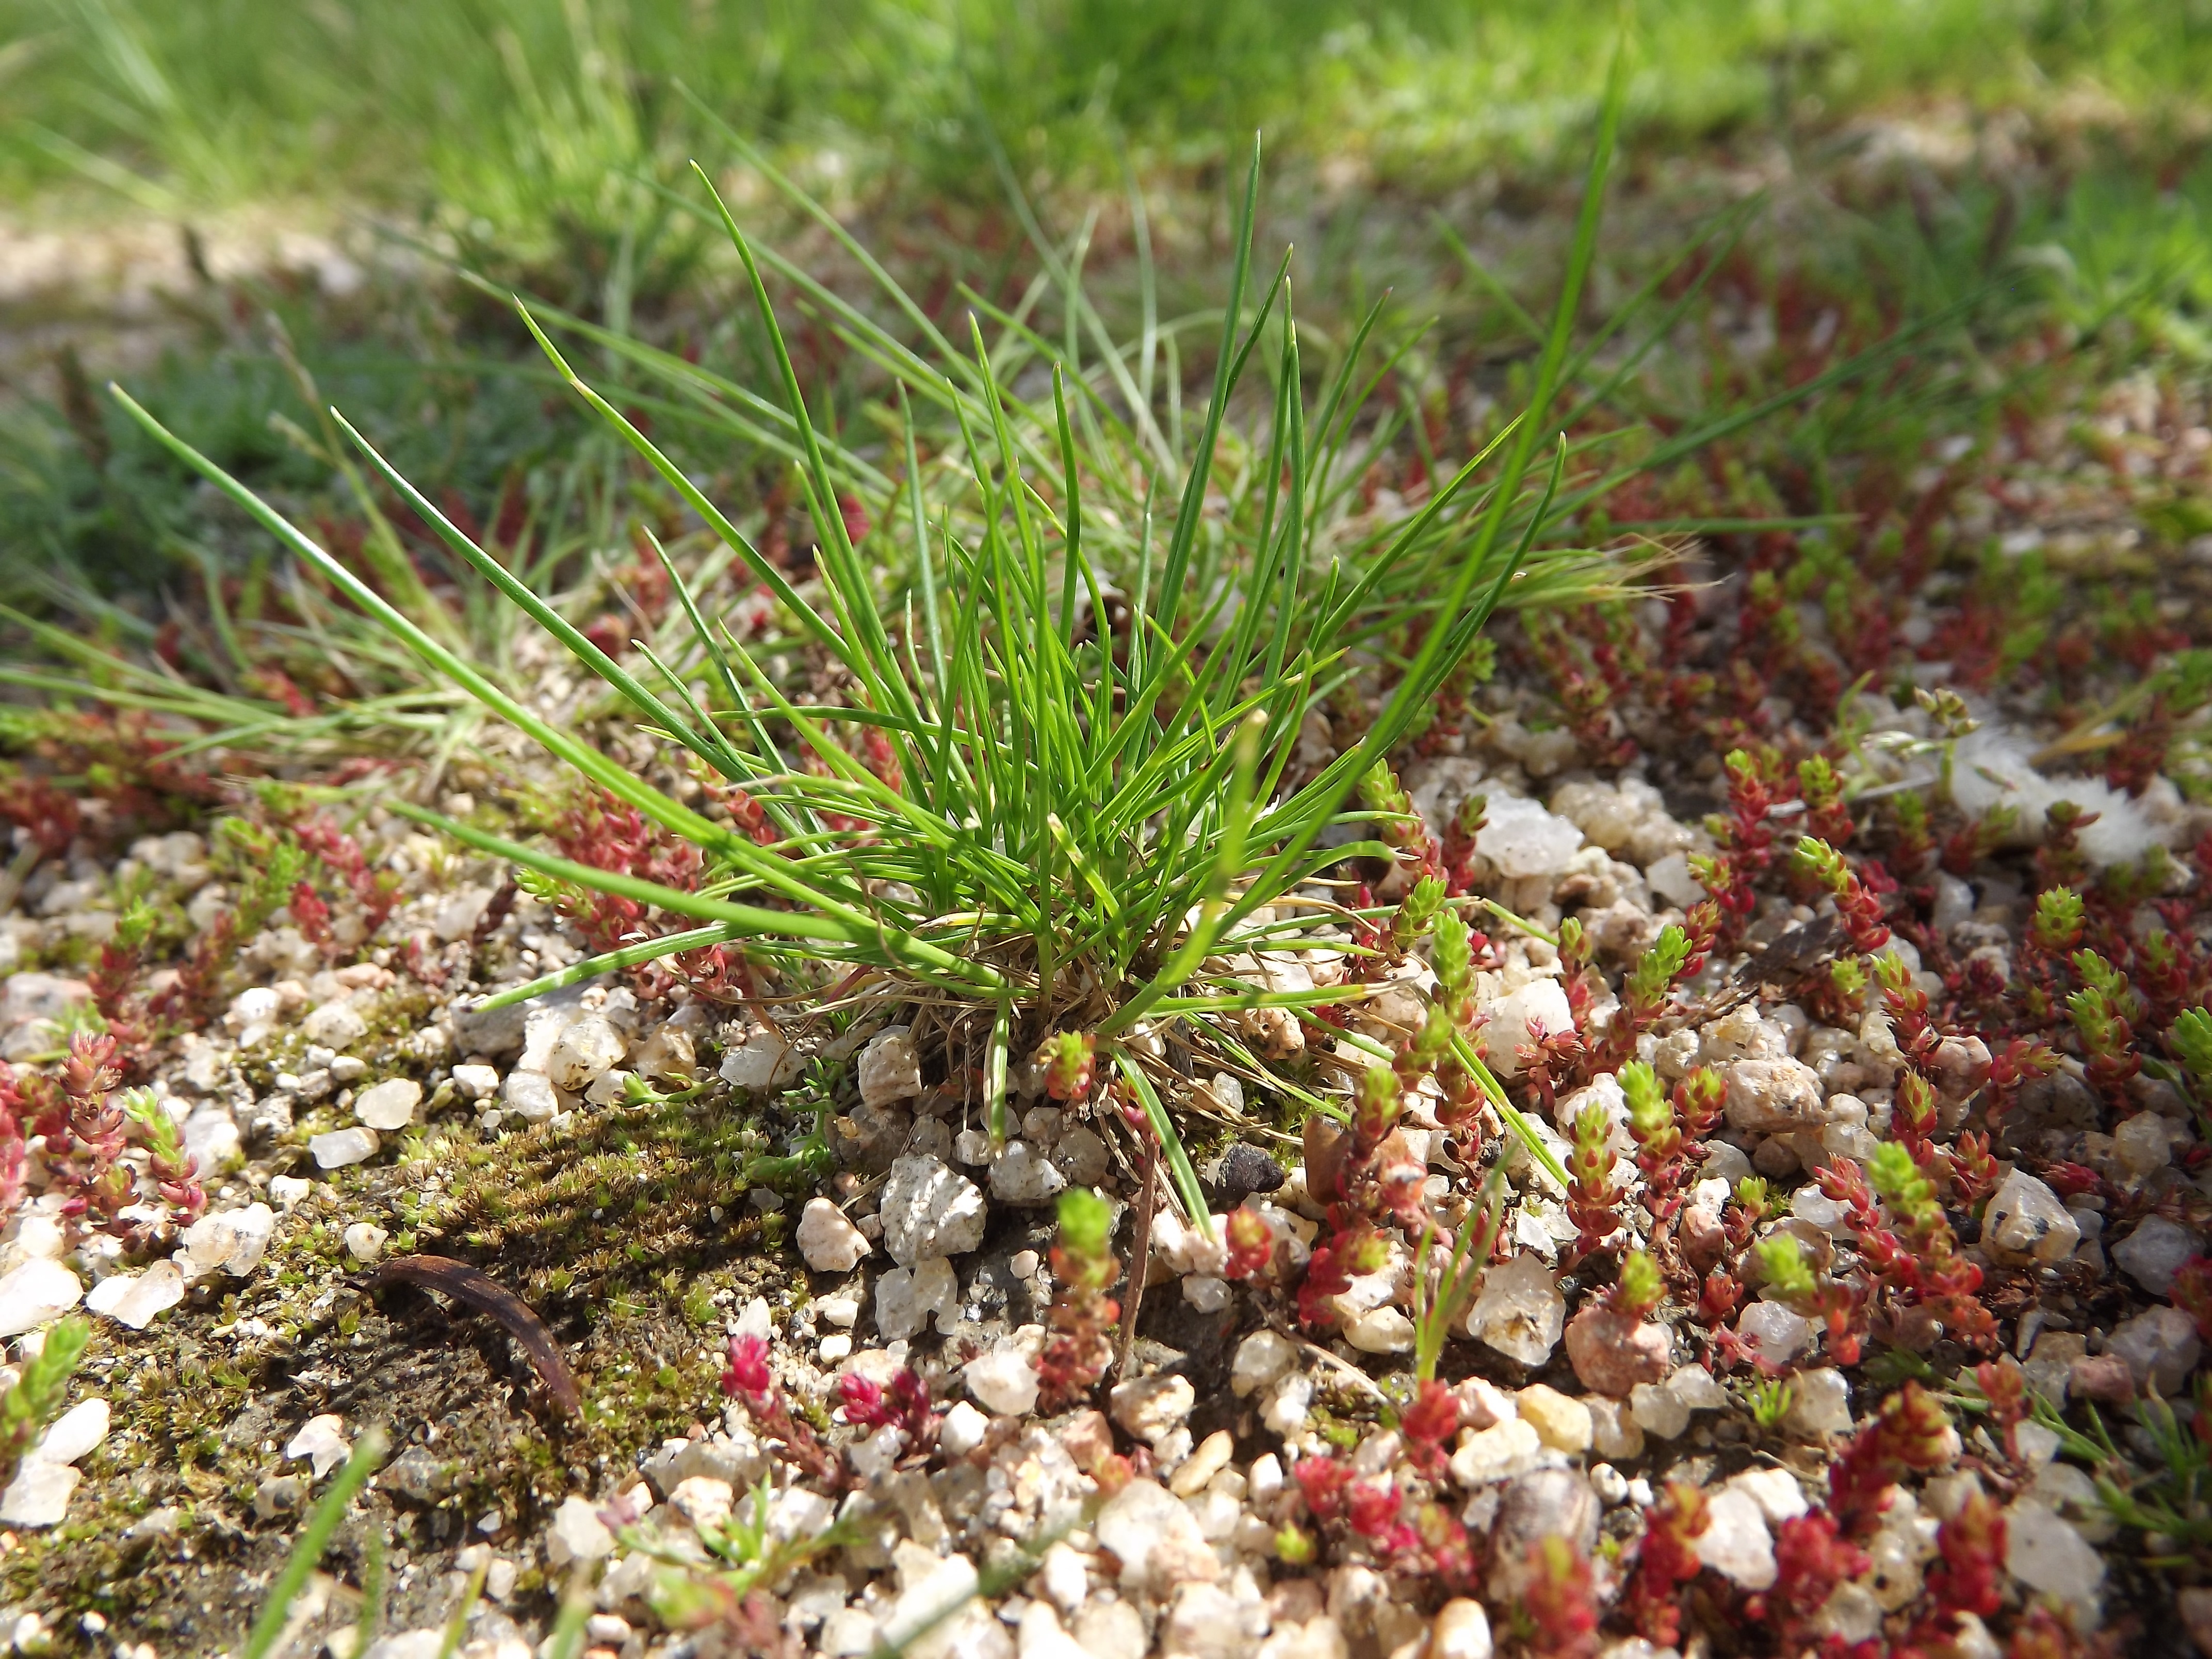
tree, grass, plant, lawn, leaf, flower, moss, green, herb, produce, grow, botany, garden, flora, wildflower, shrub, flowering plant, grass family, land plant